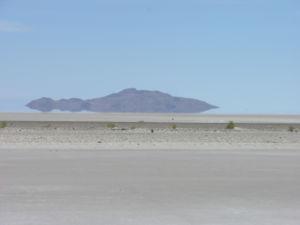
La propagation anormale est la transmission des ondes électromagnétiques dans l'atmosphère terrestre quand l'énergie est réfractée selon une trajectoire autre que celle normale par des discontinuités de densité à un ou plusieurs niveaux de l'atmosphère terrestre. Elle résulte d'une distribution verticale inhabituelle de la température et de l'humidité. Elle est la cause des mirages, de problèmes de télécommunications et de faux échos sur les radars.
Le mirage est un phénomène optique dû à la déviation des faisceaux lumineux par des superpositions de couches d'air de températures différentes. En fait, il s'agit d'une propagation anormale de la lumière dans une atmosphère où la température, la pression et l'humidité ne varient pas verticalement selon la normale. La déviation de ces rayons donne alors l'impression que l'objet que l'on regarde est à un endroit autre que son emplacement réel, et peut déformer l'image observée.